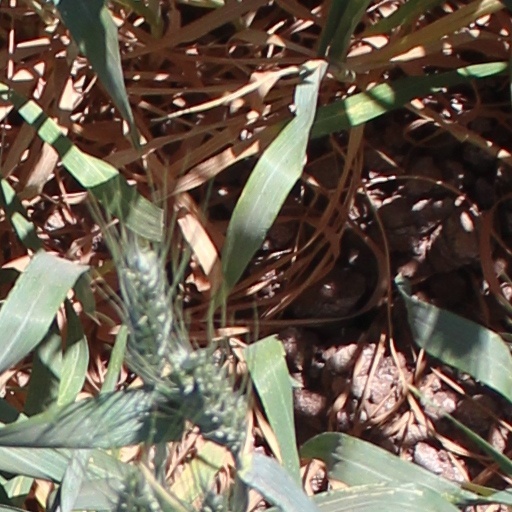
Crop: wheat